7 Faces of Dr. Lao

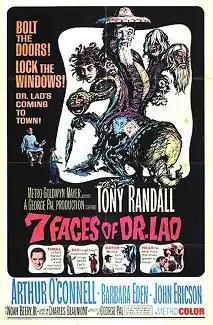
Theatrical release poster by Joseph Smith

7 Faces of Dr. Lao is a 1964 American Metrocolor Western fantasy-comedy film directed by George Pal (his final directorial effort) and starring Tony Randall. The film, an adaptation of the 1935 novel "The Circus of Dr. Lao" by Charles G. Finney adapted for the screen by Charles Beaumont, details the visit of a magical circus to a small town in the southwestern United States and its effects on the townspeople.